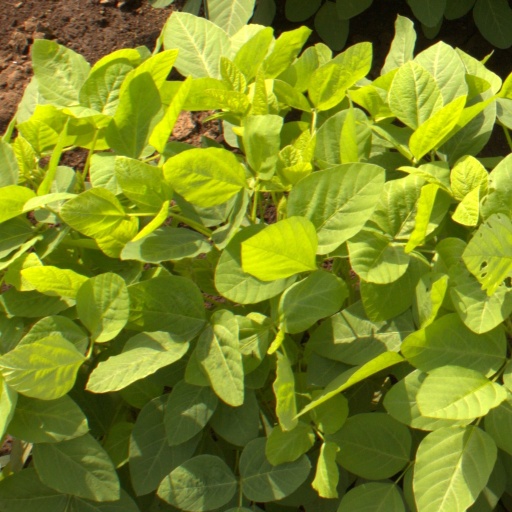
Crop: soybean